Rechargeable battery

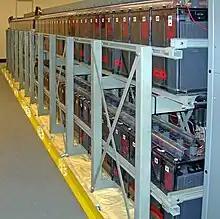
A battery bank used for an uninterruptible power supply in a data center

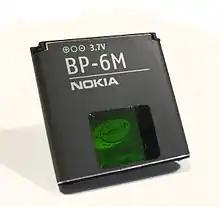
A rechargeable lithium polymer mobile phone battery

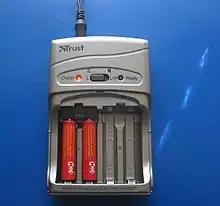
A common consumer battery charger for rechargeable AA and AAA batteries

A rechargeable battery, storage battery, or secondary cell (formally a type of energy accumulator), is a type of electrical battery which can be charged, discharged into a load, and recharged many times, as opposed to a disposable or primary battery, which is supplied fully charged and discarded after use. It is composed of one or more electrochemical cells. The term "accumulator" is used as it accumulates and stores energy through a reversible electrochemical reaction. Rechargeable batteries are produced in many different shapes and sizes, ranging from button cells to megawatt systems connected to stabilize an electrical distribution network. Several different combinations of electrode materials and electrolytes are used, including lead–acid, zinc–air, nickel–cadmium (NiCd), nickel–metal hydride (NiMH), lithium-ion (Li-ion), lithium iron phosphate (LiFePO4), and lithium-ion polymer (Li-ion polymer).